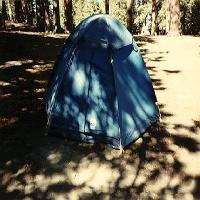
Weather: sun or clear